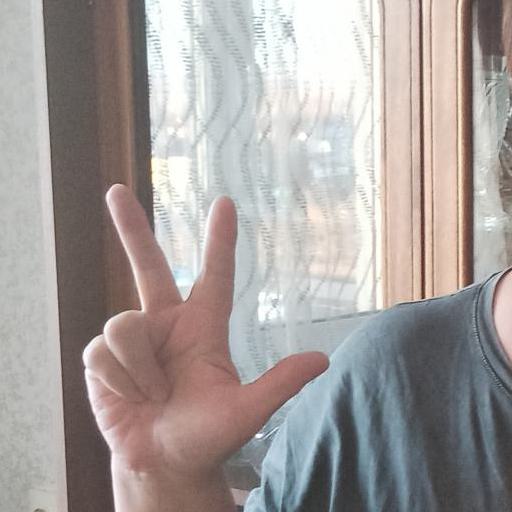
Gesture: three2